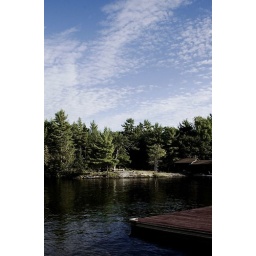
Somewhere in that water is the storied frolicking ground of the walleye. I have never seen them once.